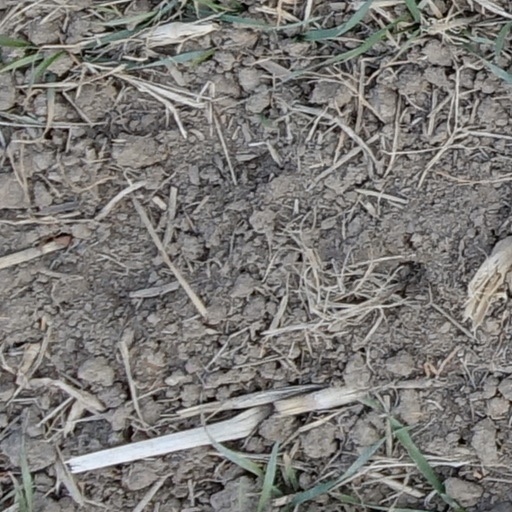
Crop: wheat